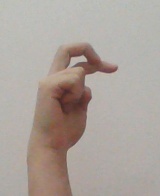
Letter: zay